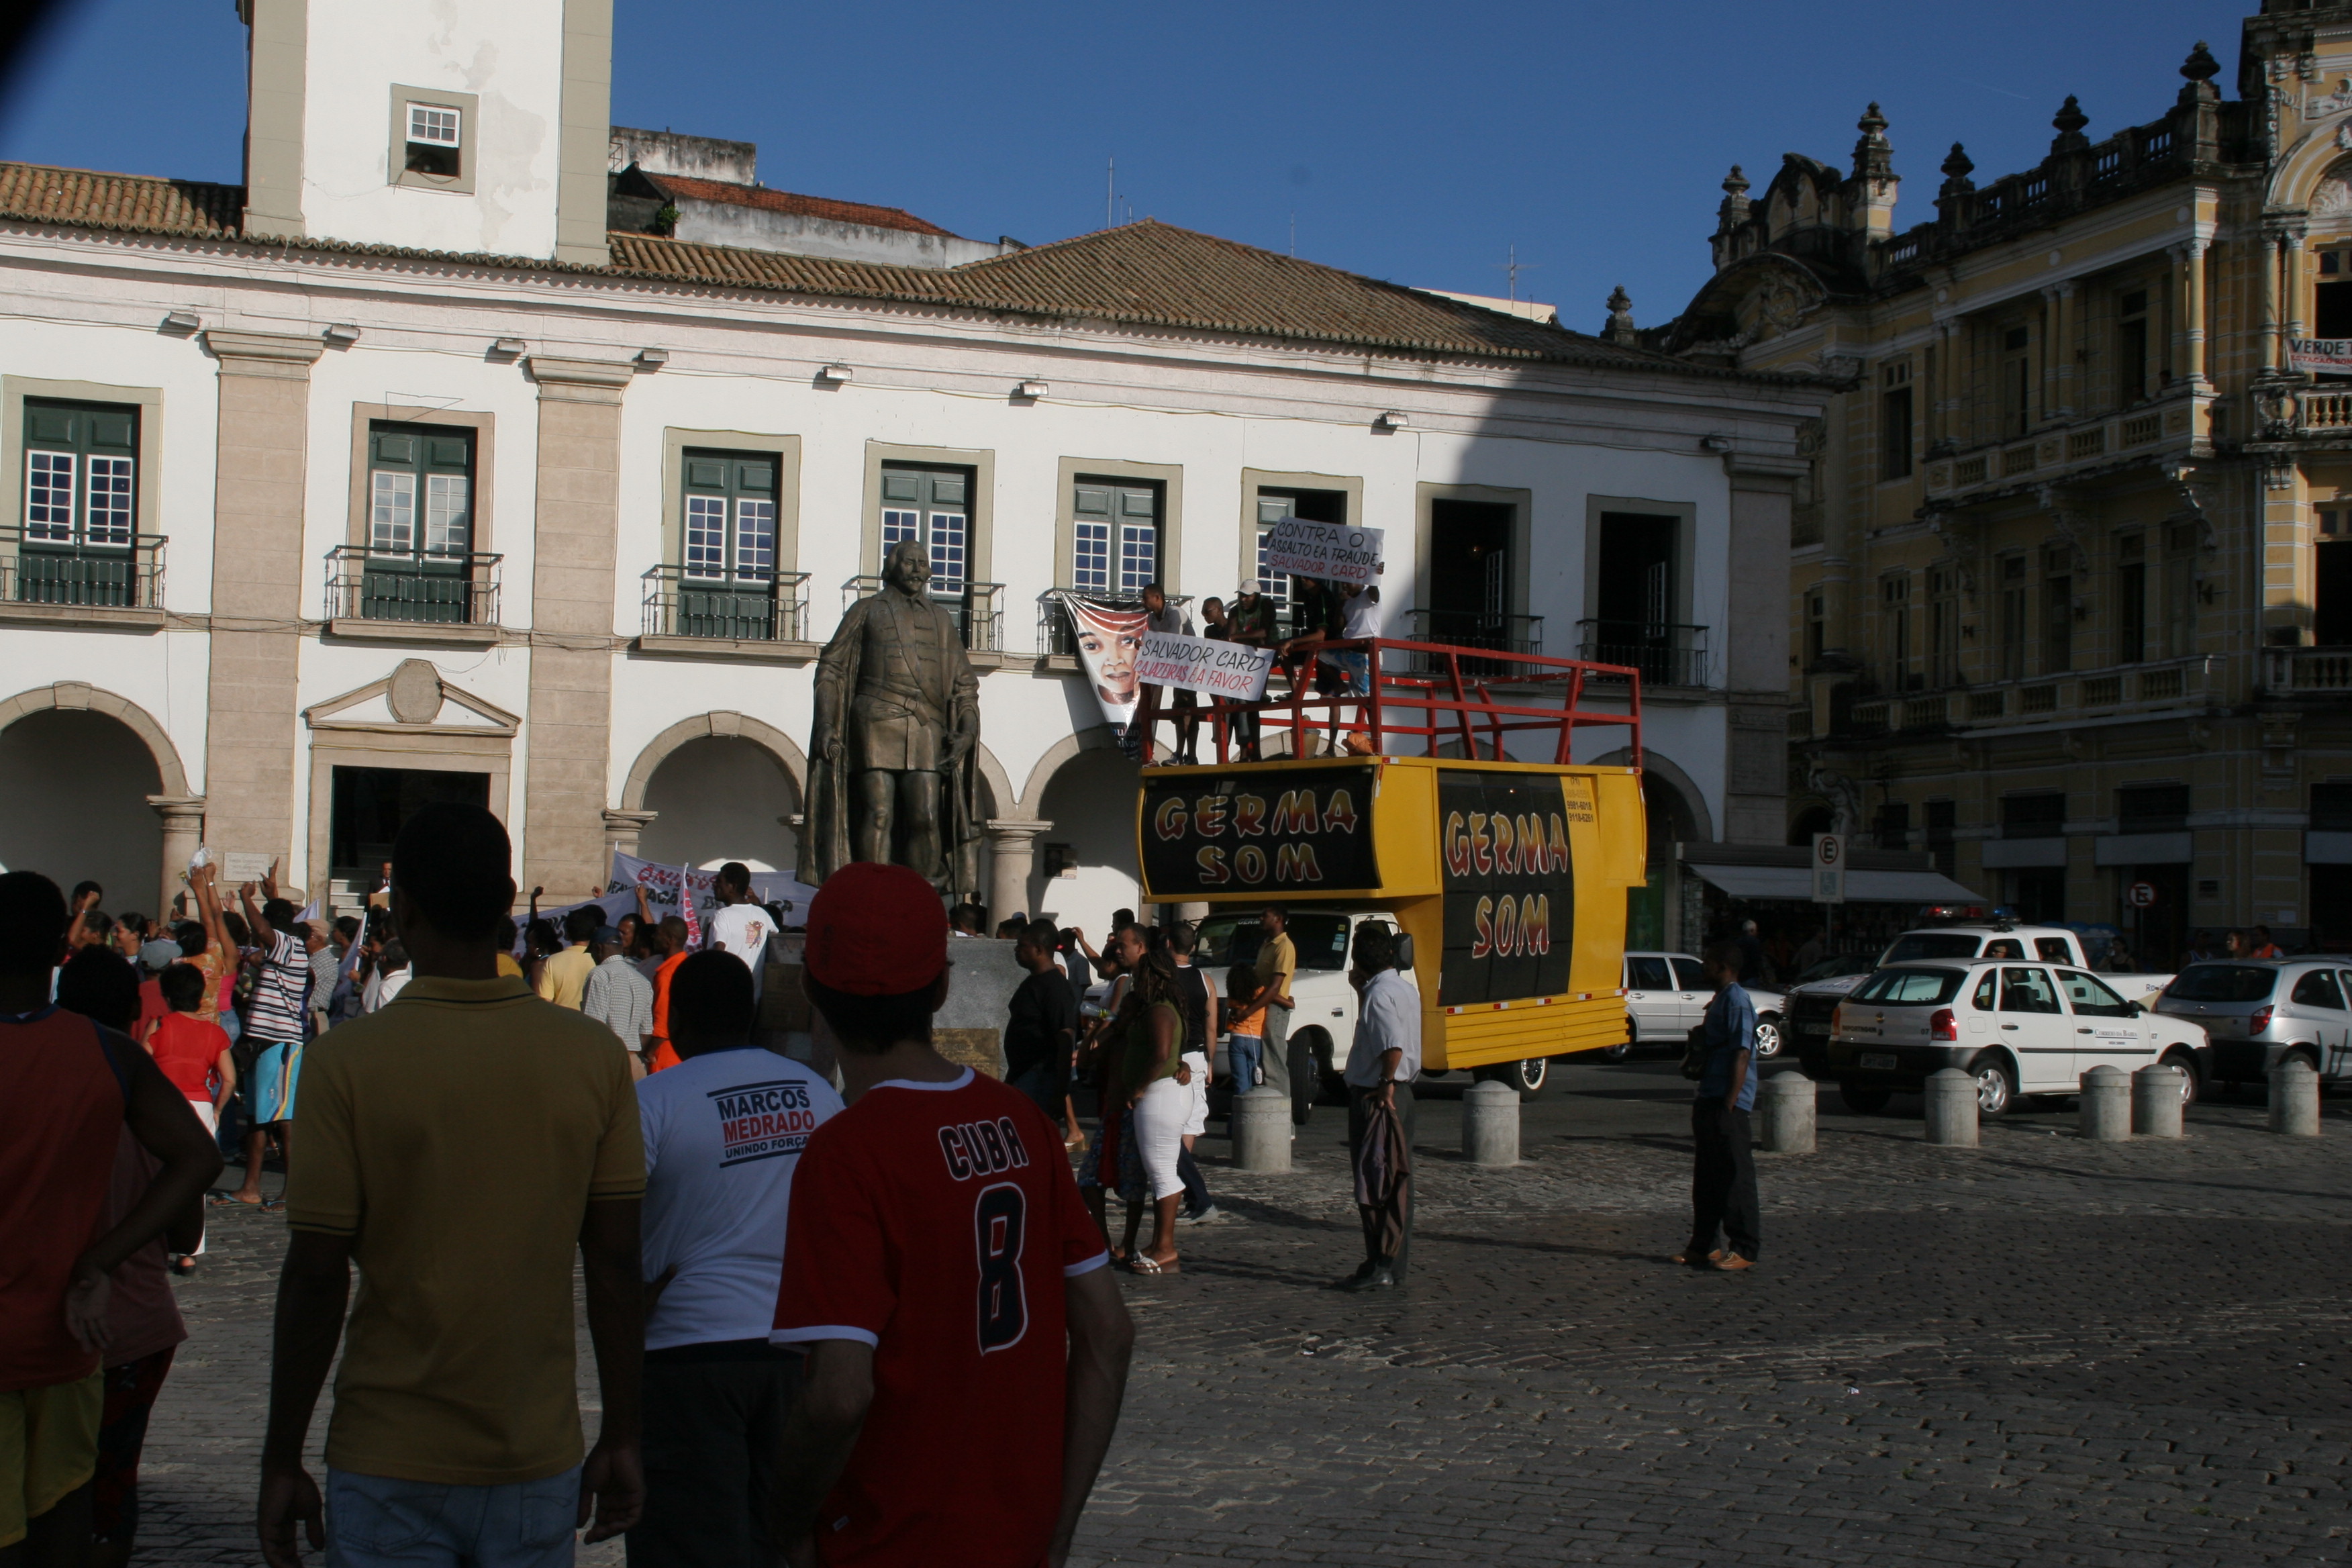
lights, jeans, window, building, sky, travel, vehicle, neighbourhood, city, car, people, Luggage and bags, facade, backpack, pedestrian, event, shorts, wheel, road surface, mixed use, t shirt, street, road, hat, van, bag, leisure, tourism, crowd, town square, downtown, truck, evening, vacation, tourist attraction, public event, ancient rome, hoodie, plaza